Syrnet

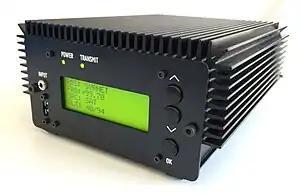
Pocket FM, a portable radio transmitter

The original plan for Syrnet called for standard 1–1.5 kilowatt relay antennas to broadcast over sizable parts of the country. The financial and practical challenges associated with their installation, maintenance, and operation led MiCT to explore the deployment of a larger number of small transmitters rather than small number of large ones, eventually leading to the development of Pocket FM.